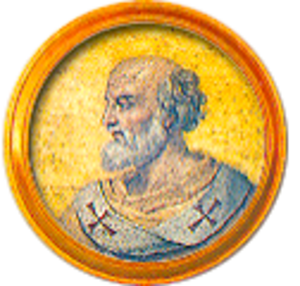
Médaillon de la frise des papes à Saint-Paul-hors-les-Murs. Il s'agit d'une mosaïque représentant Vigile, 59e pape de l'Église catholique (29 mars 537-7 juin 555). Il fait partie de la série de médaillons voulue par Grégoire XVI destinée à remplacer ceux de l'ancienne basilique après l'incendie de 1823.
Cette liste des papes est celle des 266 évêques de Rome, appelés également papes à partir du IVᵉ siècle, guides de l’Église catholique romaine, que cite l’Annuaire pontifical, et des antipapes.